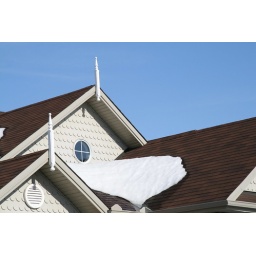
Not yet in the trees or the flowers, but on the almost bare roofs.